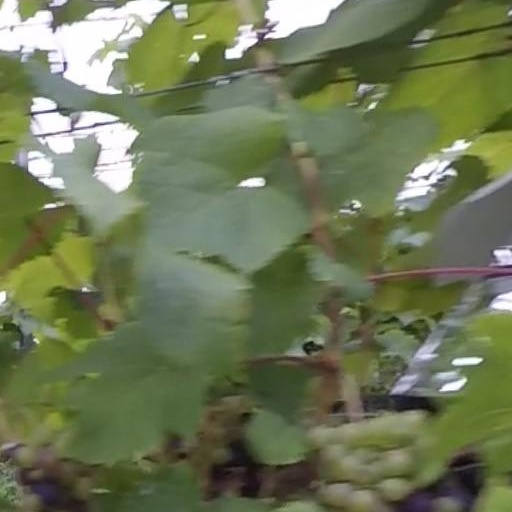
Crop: grape